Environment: real
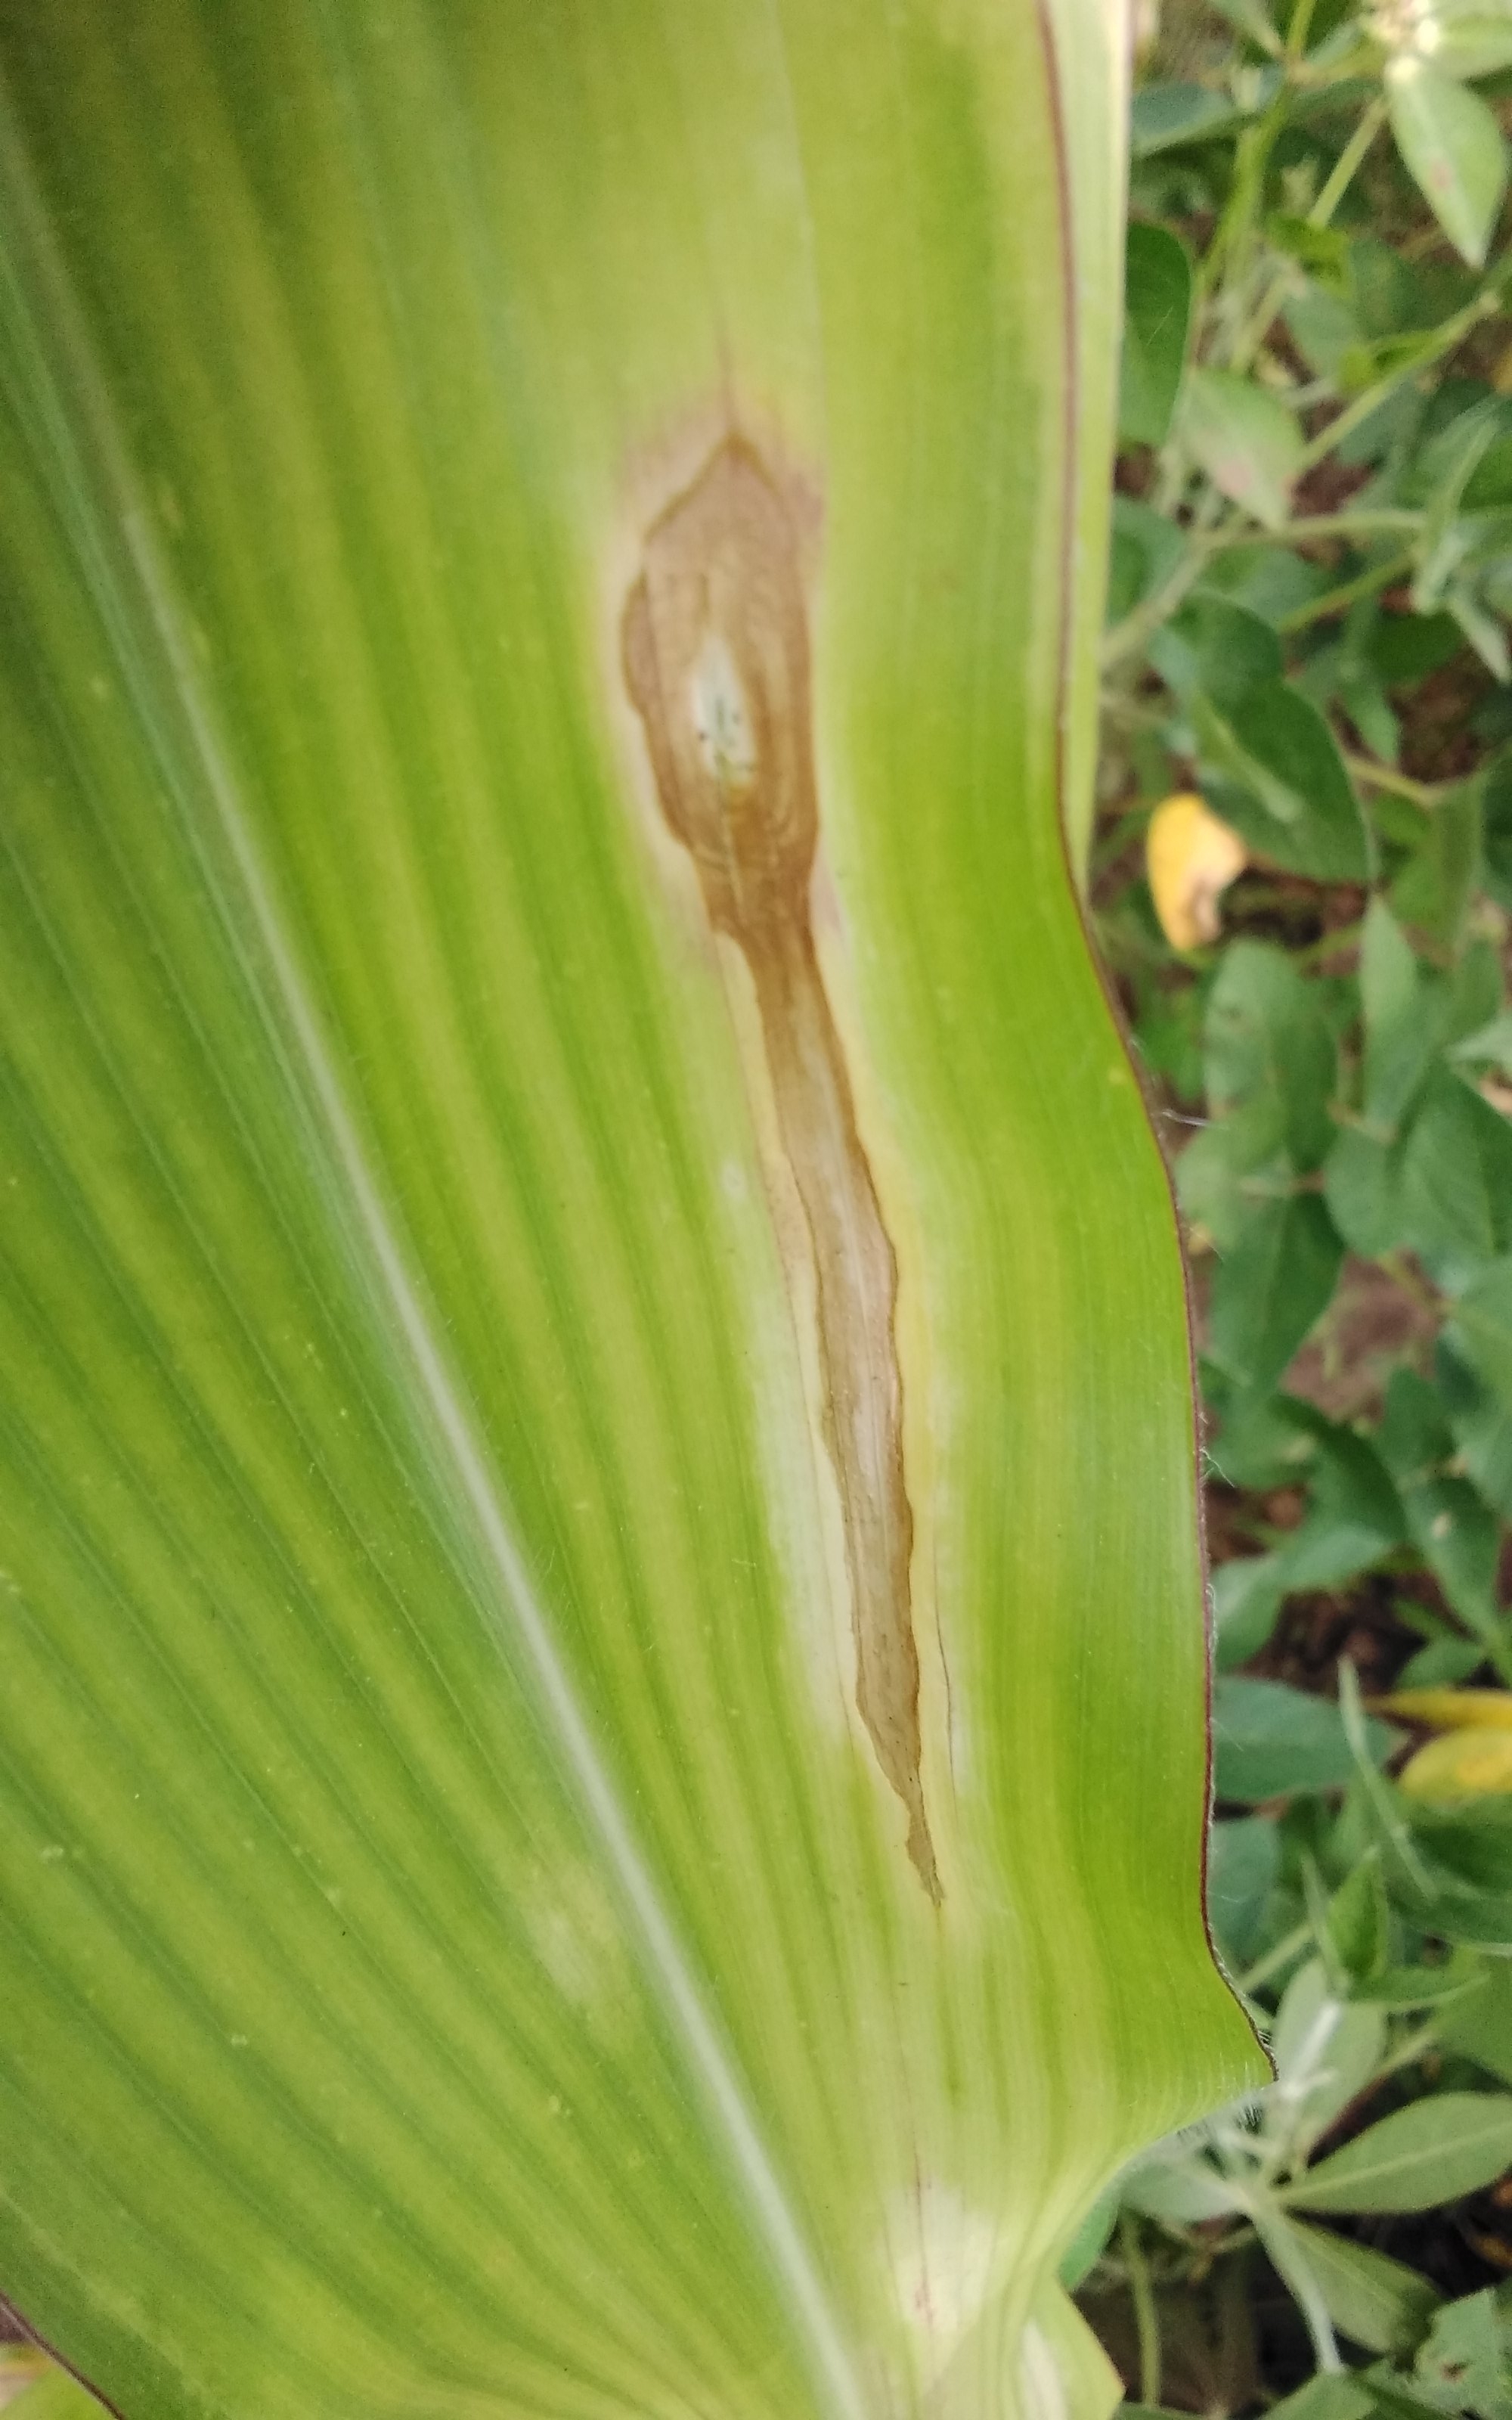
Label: northern_corn_leaf_blight